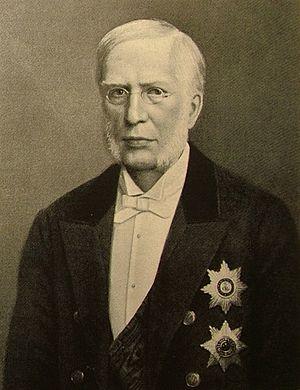
Ivan Alexeïevitch Vichenegradski, né le 1er janvier 1832 à Vychni Volotchek, décédé le 6 avril 1895 à Saint-Pétersbourg, était un homme politique, un scientifique et un mécanicien russe. Il fut ministre des Finances du 1ᵉʳ janvier 1887 au 30 août 1892.